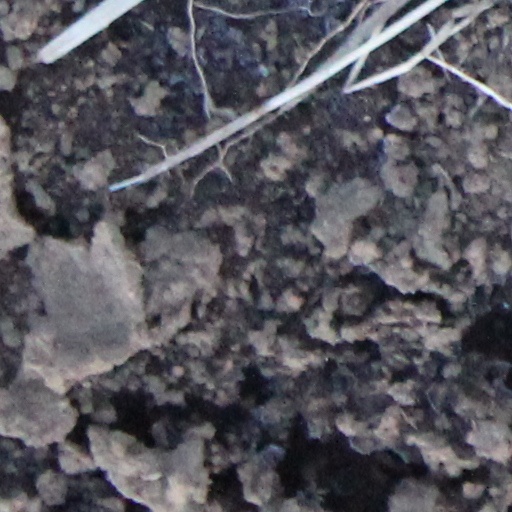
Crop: wheat